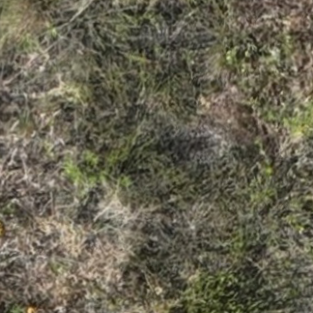
Month: july